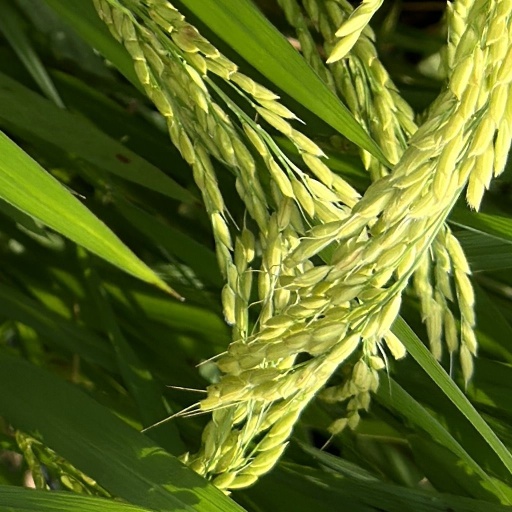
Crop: rice